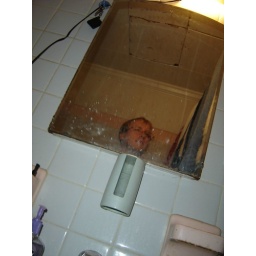
20060114 - Clint's 32nd Birthday party - Jason in the bathroom mirror DSC02885